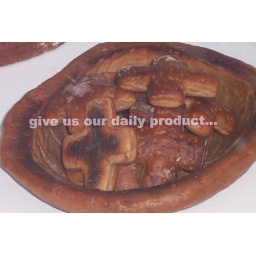
dailyproduct - installation in the window of selfridges on oxford street